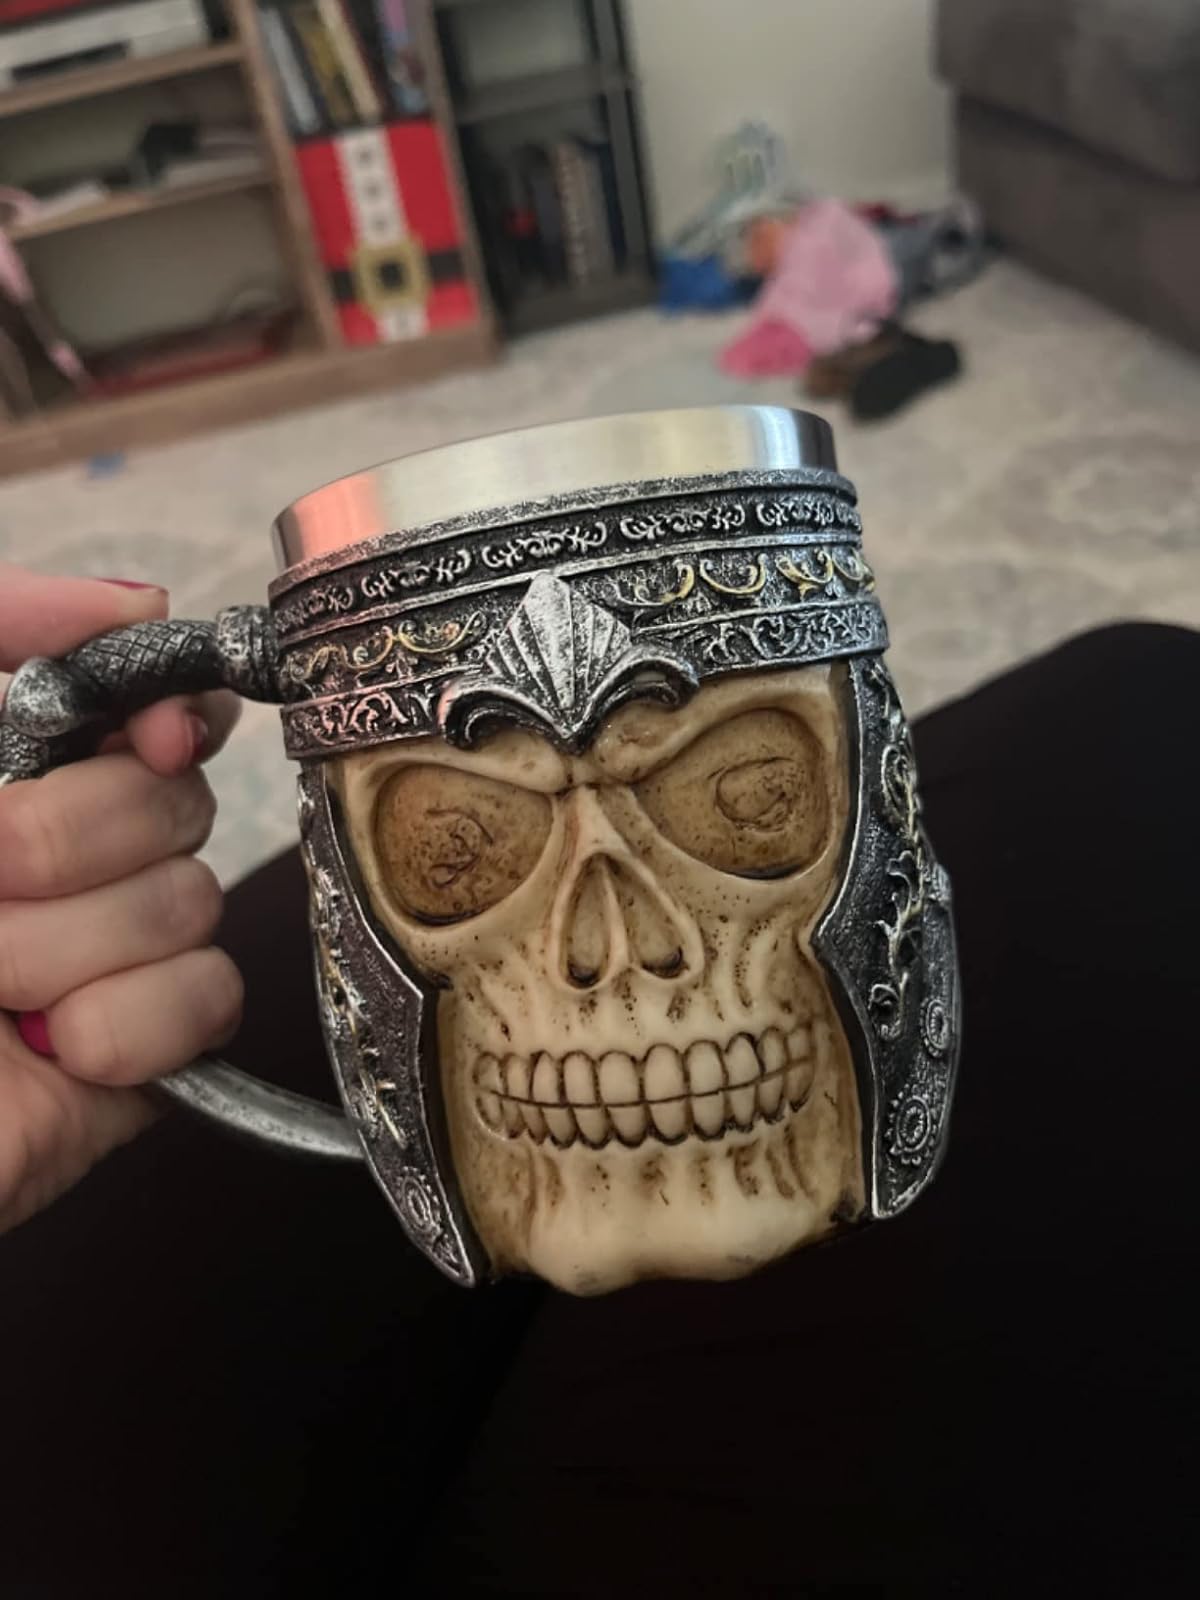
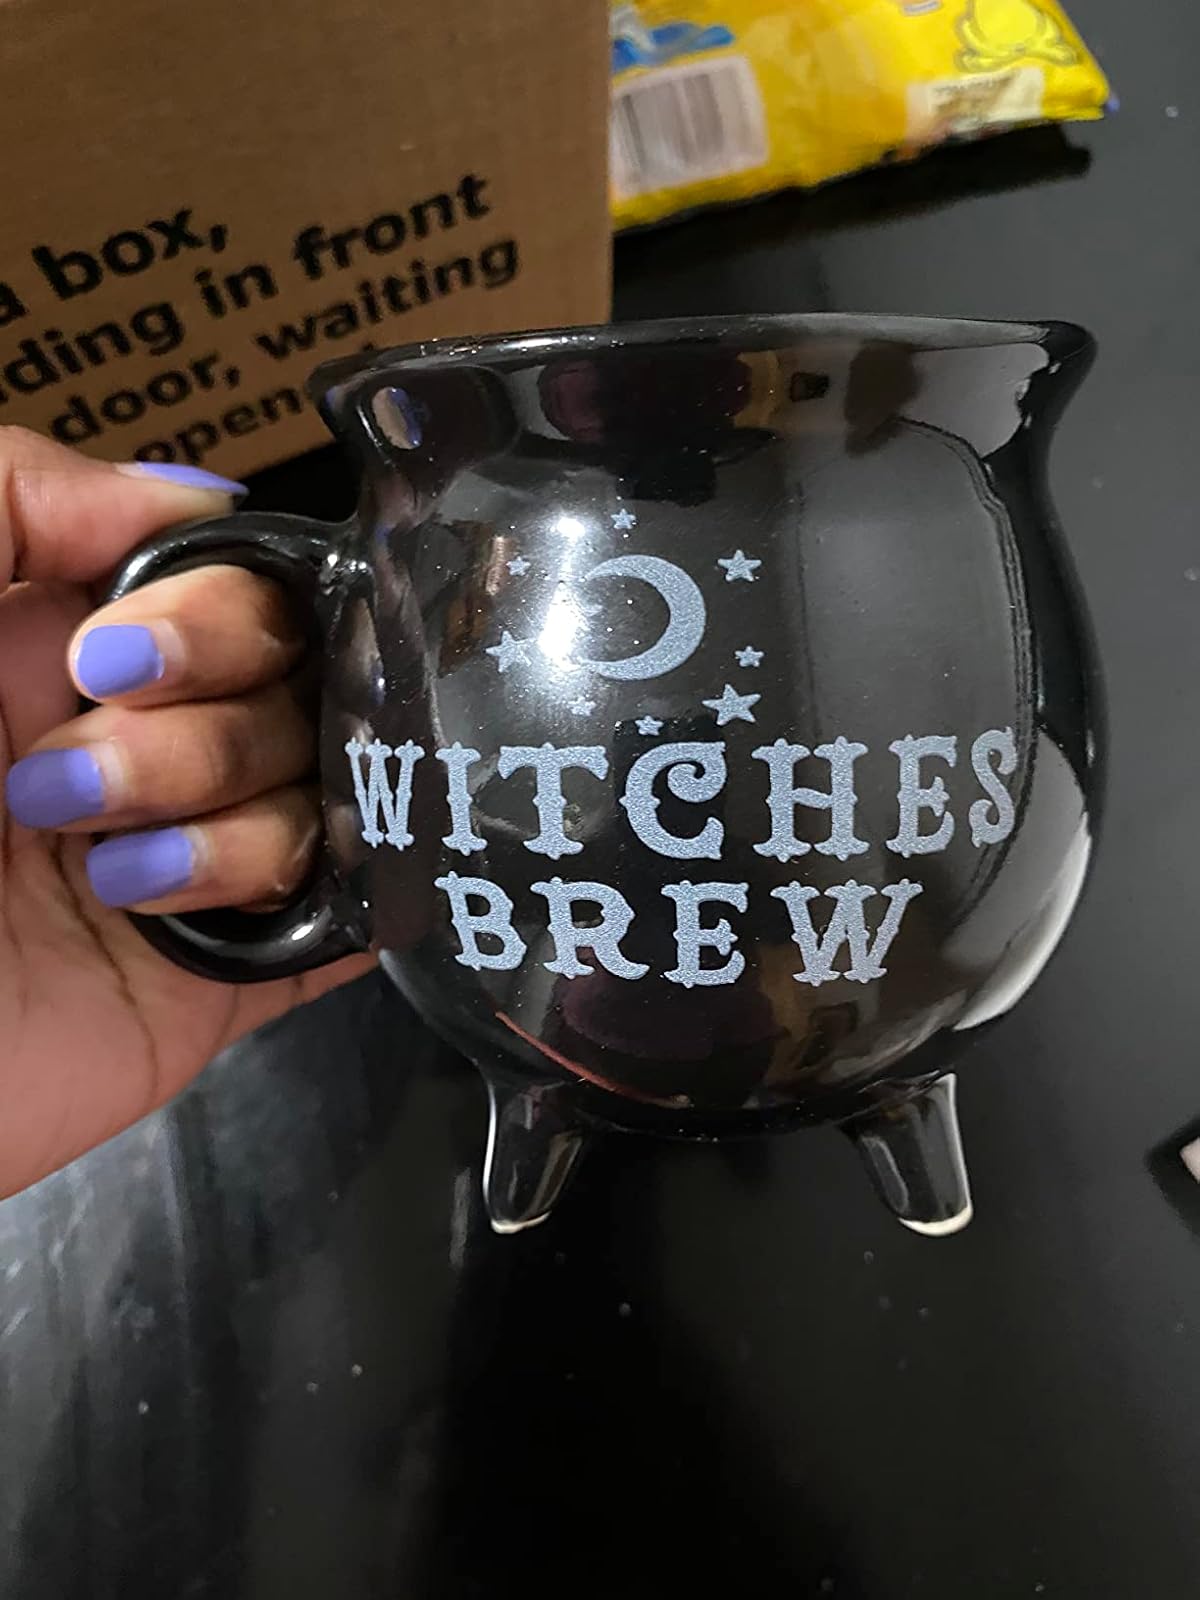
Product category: items_mug
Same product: no